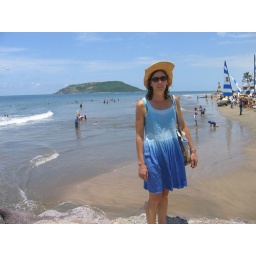
Julie on the beach in Matzalan. A shore excursion. It was very hot but the water was really nice.